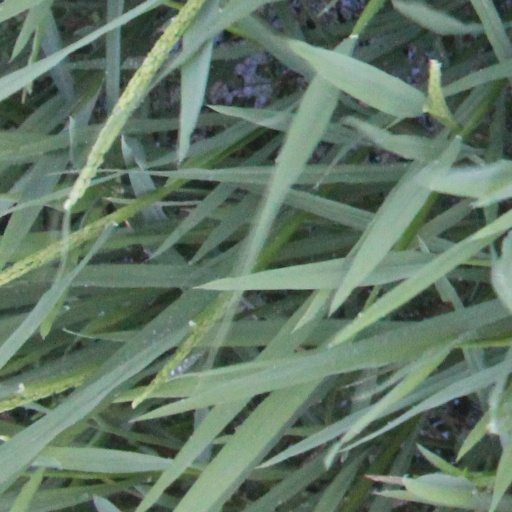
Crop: rice